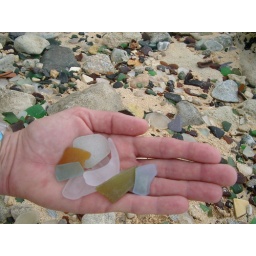
sea glass on our BEST VACATION EVER!! Look at the beach in the background!